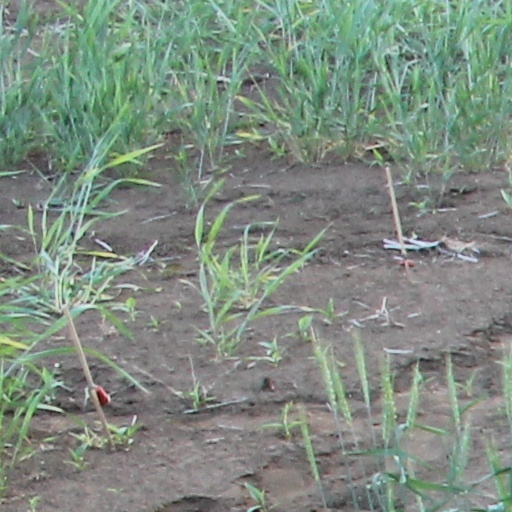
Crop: wheat